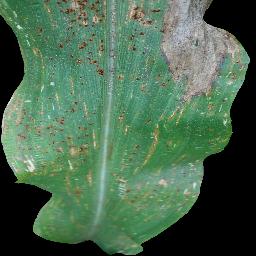
Label: Corn___Common_rust